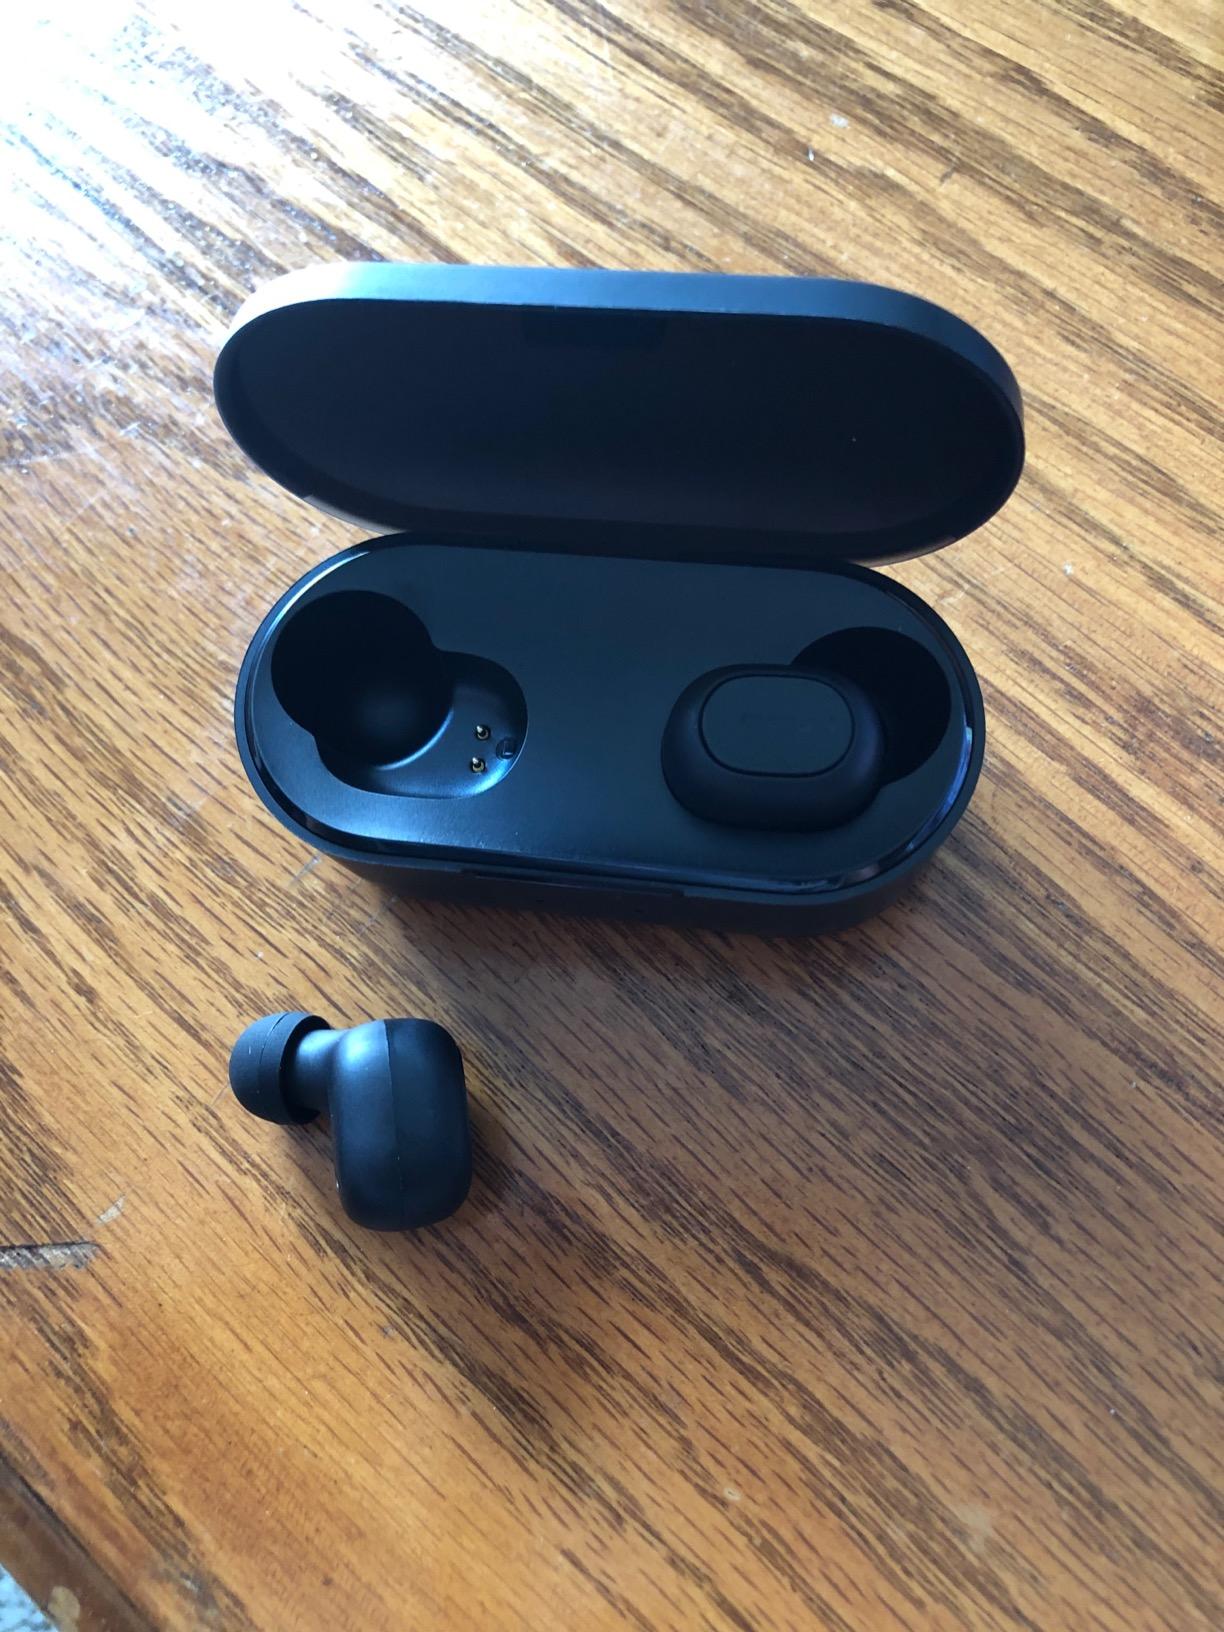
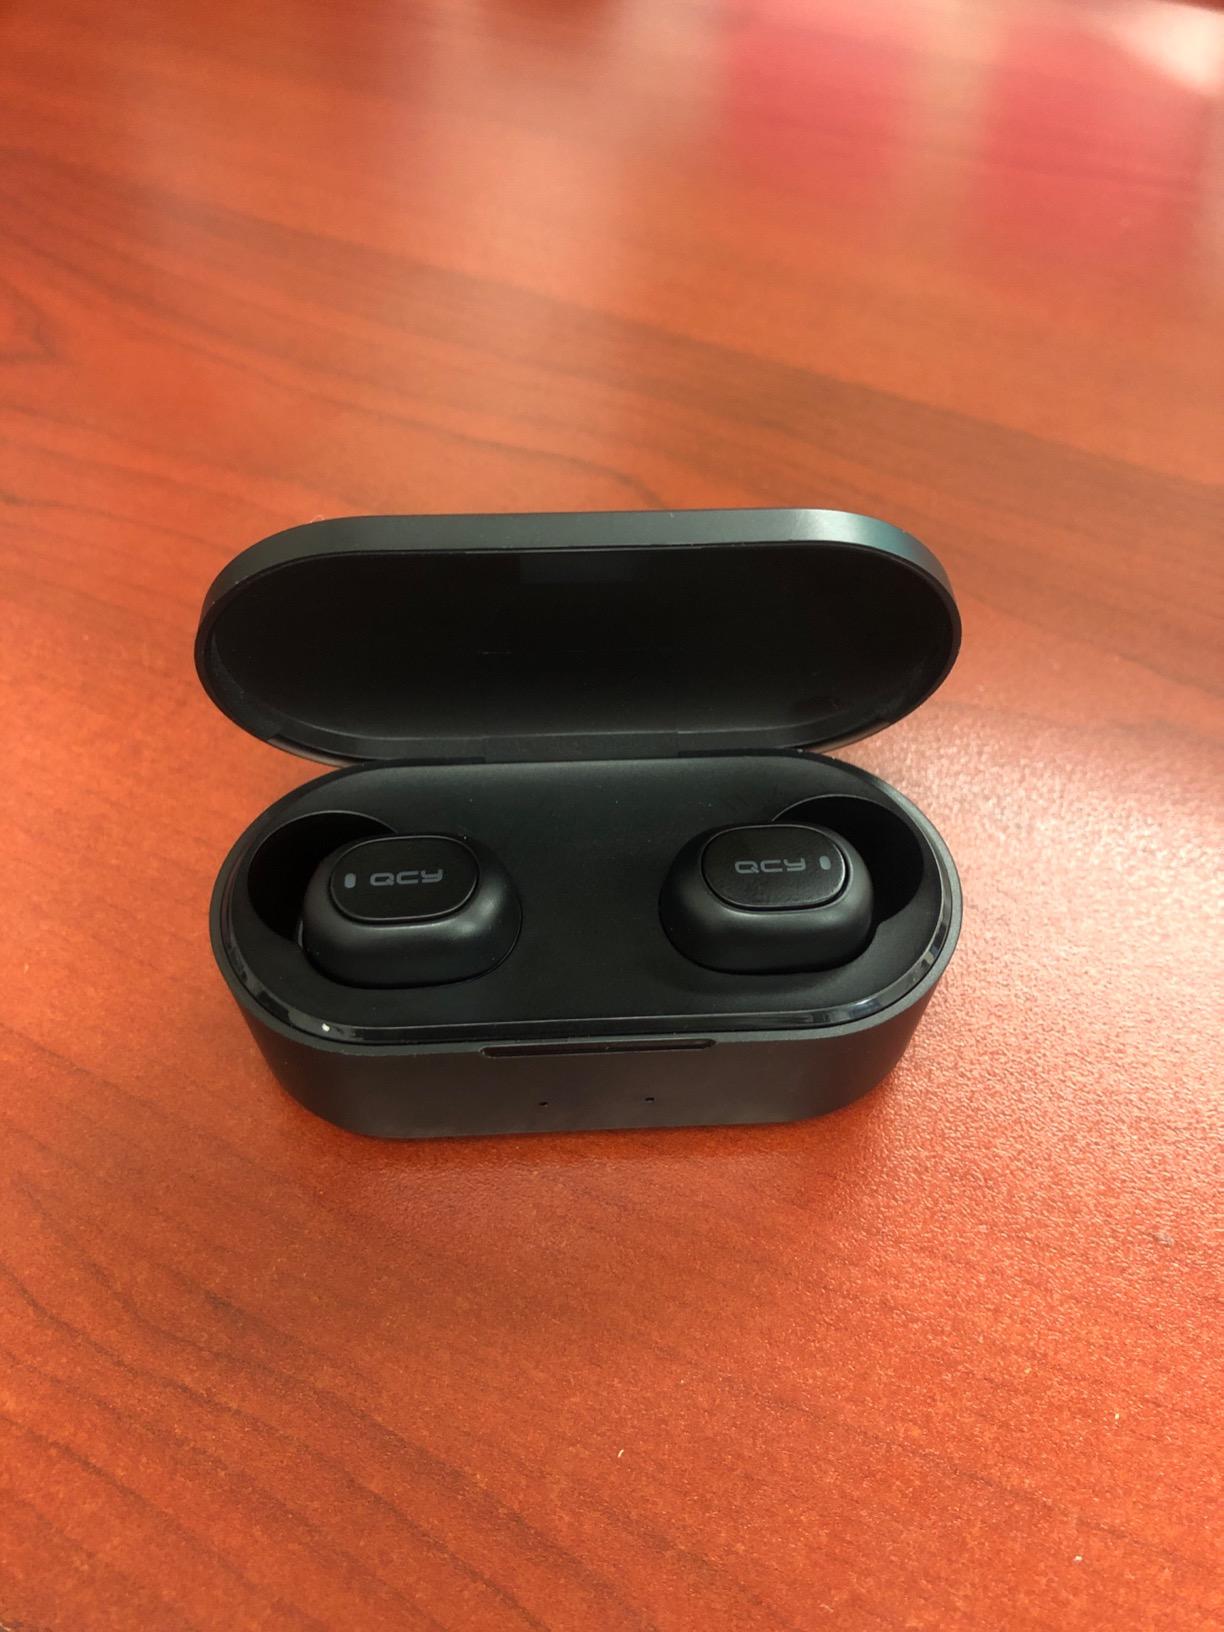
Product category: earbuds
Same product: yes